Honey

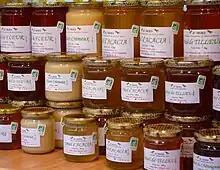
French honey from different floral sources, with visible differences in color and texture

Honey use and production has a long and varied history, with its beginnings in prehistoric times. Several cave paintings in Cuevas de la Araña in Spain depict humans foraging for honey at least 8,000 years ago. While "Apis mellifera" is an Old World insect, large-scale meliponiculture of New World stingless bees has been practiced by Mayans since pre-Columbian times.